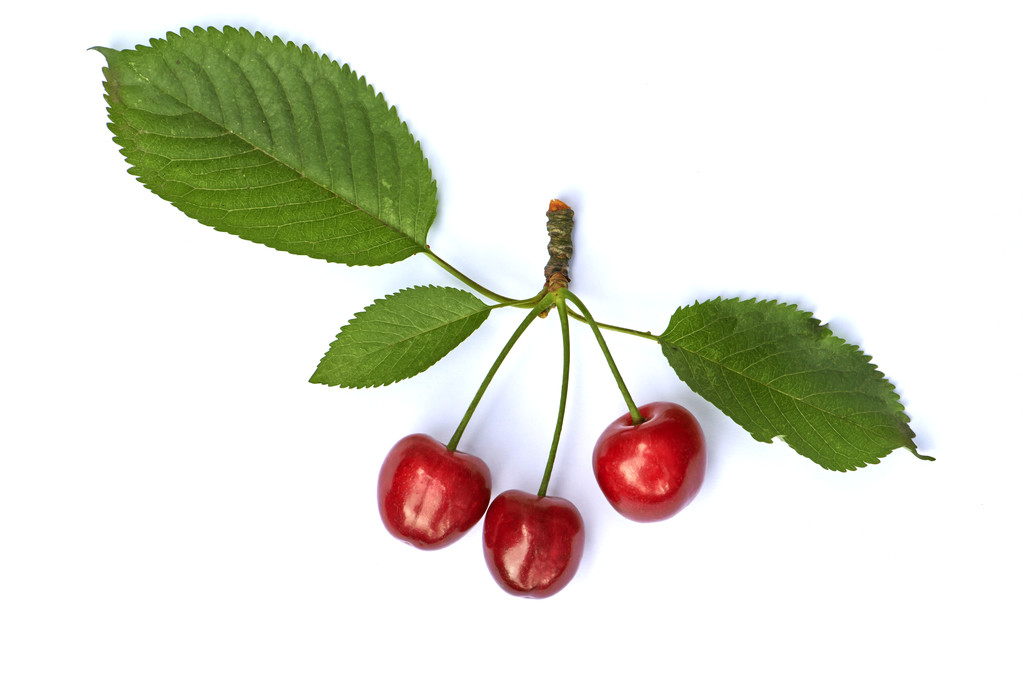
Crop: cherry
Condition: healthy